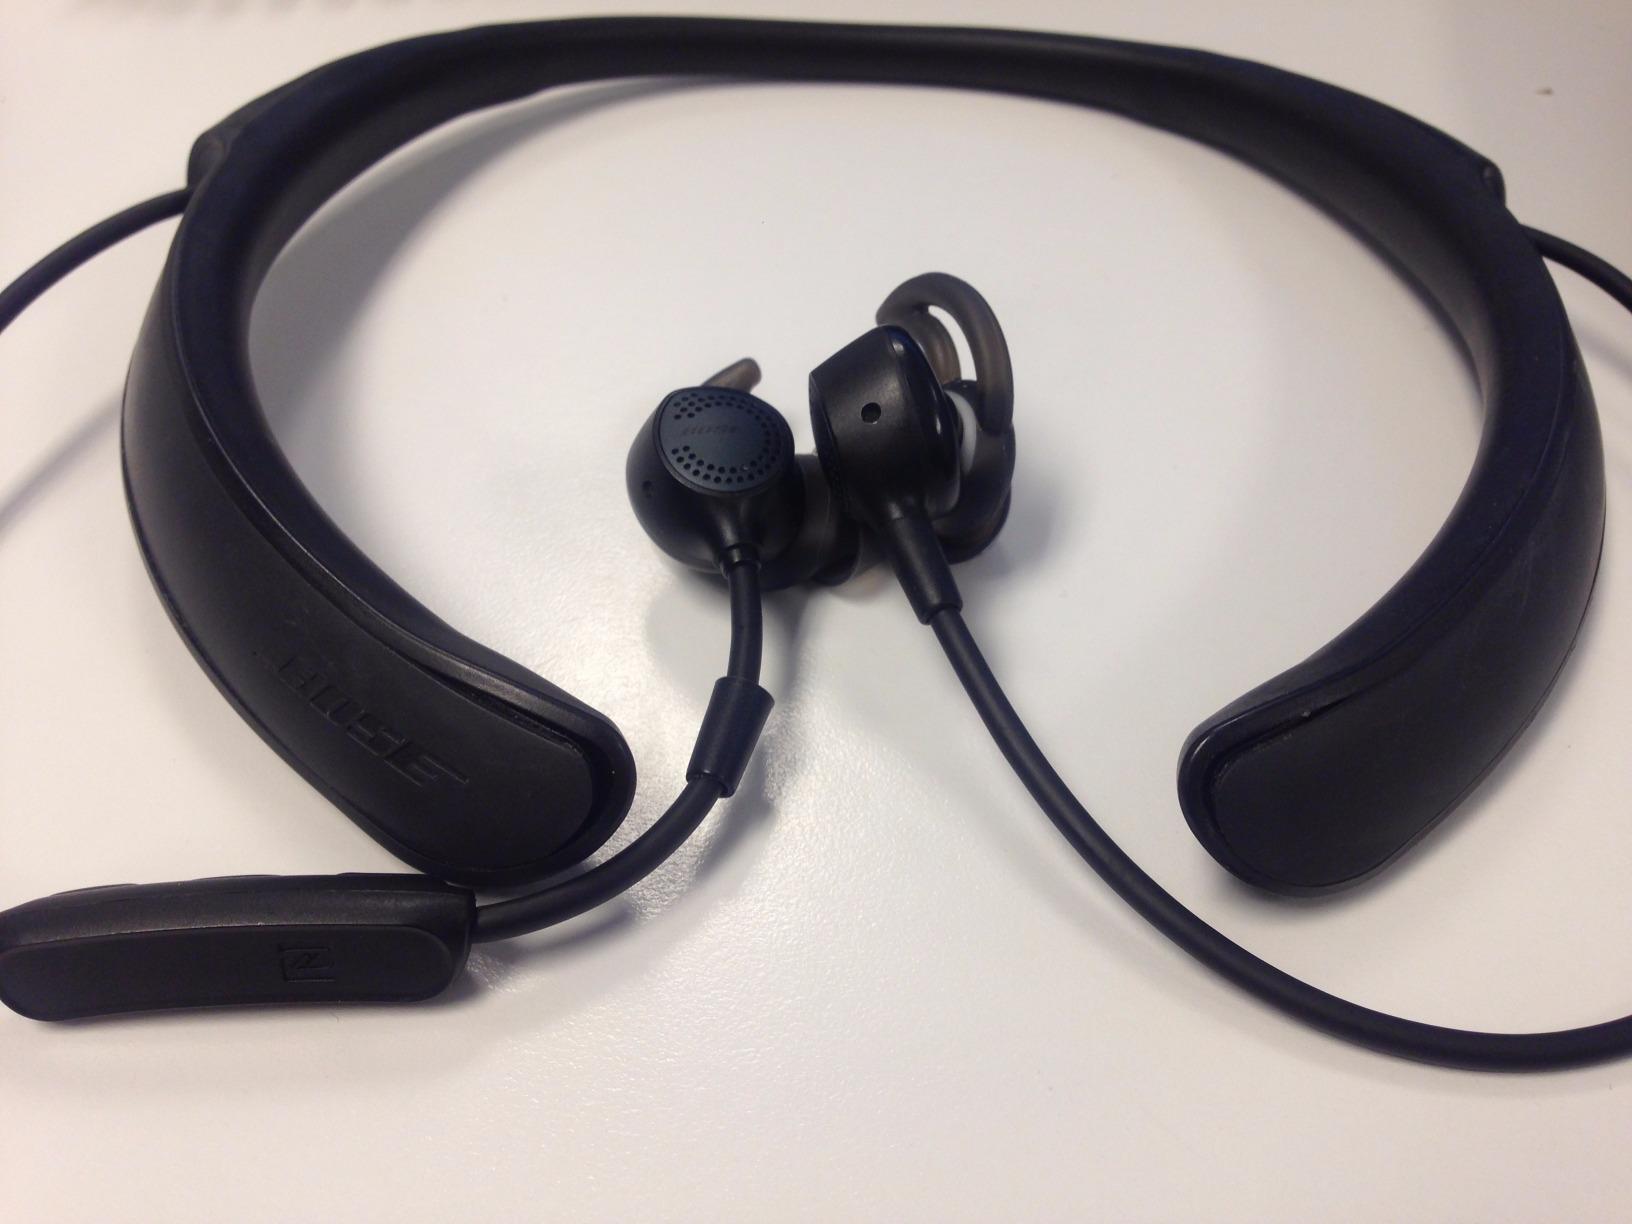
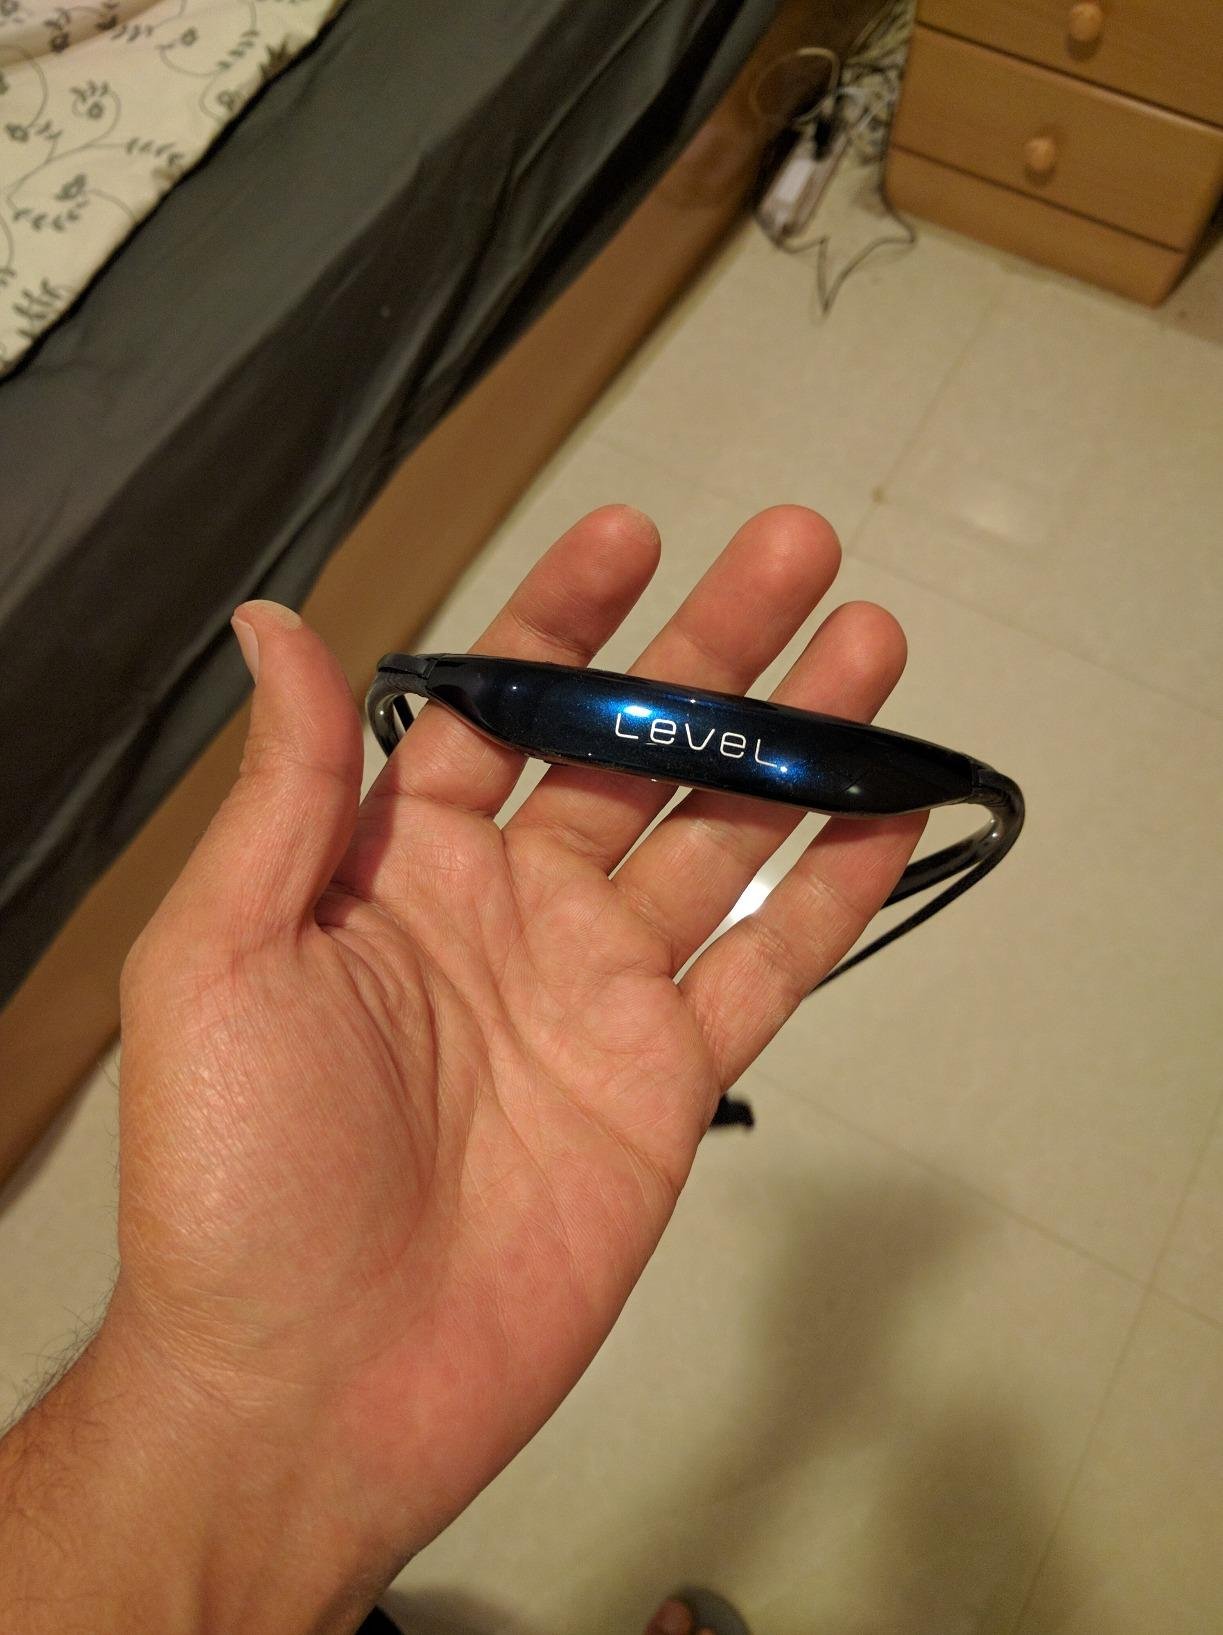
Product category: headphones
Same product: no